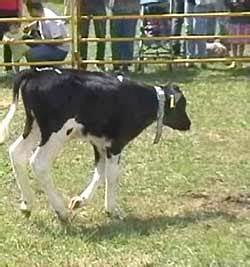
Label: mucca